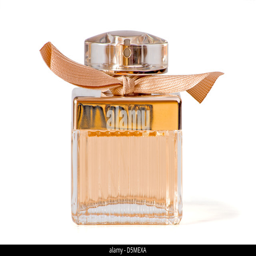
perfume bottle on a white background .